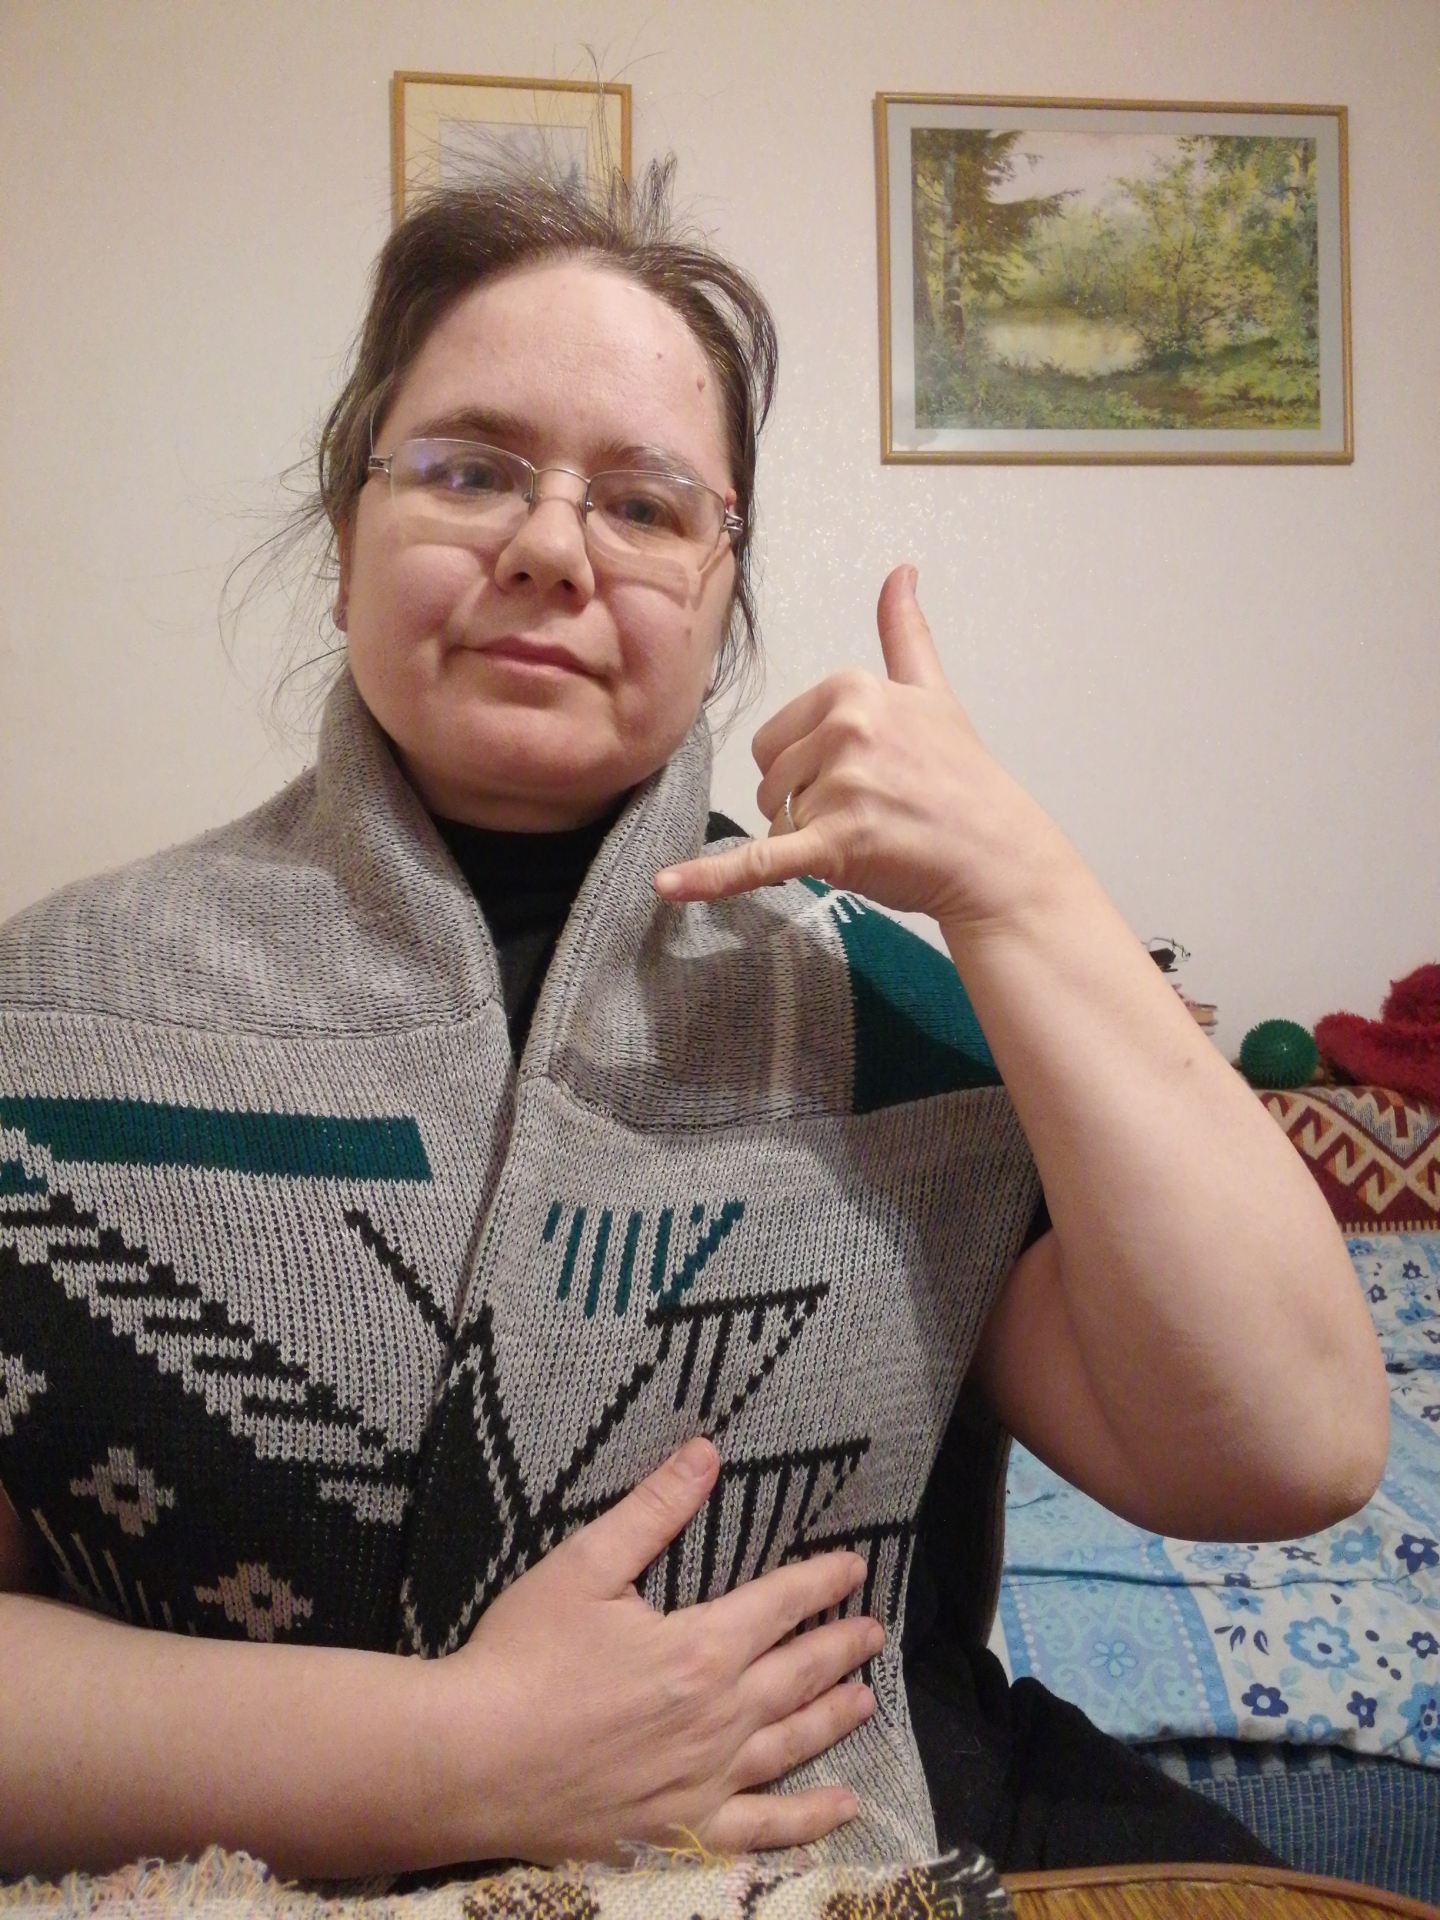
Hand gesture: call